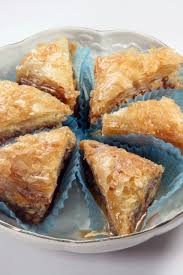
Yemek: baklava